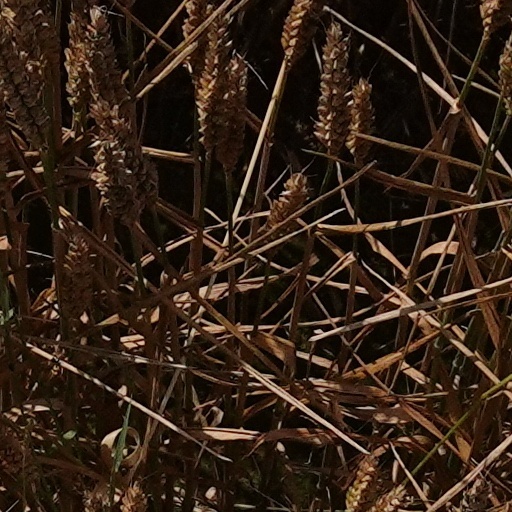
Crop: wheat